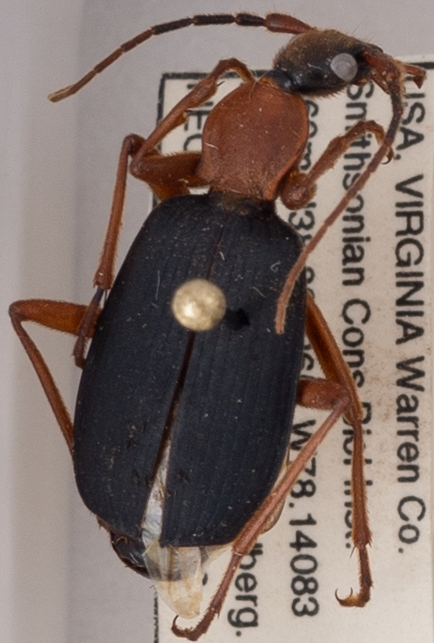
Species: Galerita bicolor
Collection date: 2022-06-02
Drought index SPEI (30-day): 2.09
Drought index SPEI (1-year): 0.534
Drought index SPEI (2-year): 0.8